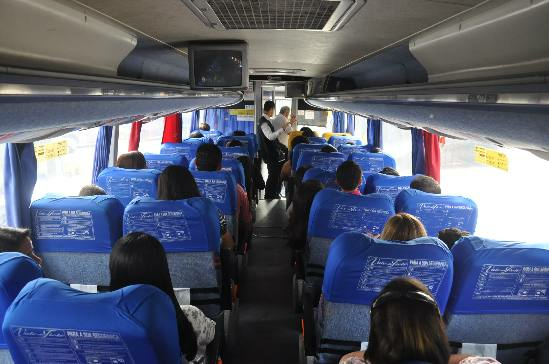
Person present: Yes